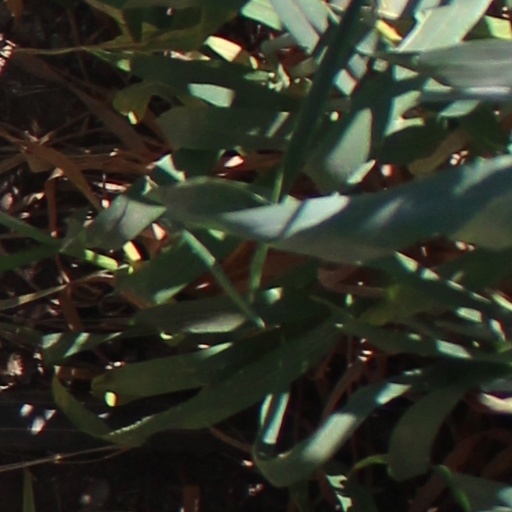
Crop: wheat